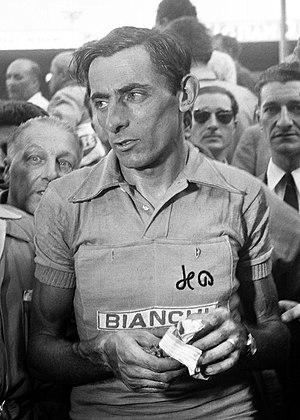
Le Tour de Lombardie, officiellement nommé Il Lombardia est une course cycliste italienne créée en 1905. La course est traditionnellement la dernière des cinq classiques « monuments » de la saison et est considérée comme l'une des courses d'un jour les plus prestigieuses du cyclisme sur route. Elle se dispute à l'automne, le plus souvent le troisième week-end d’octobre, ce qui lui vaut le surnom de Classique des feuilles mortes, qu'elle partage avec Paris-Tours. Elle se court sur un parcours difficile, entre les lacs et les montagnes de Lombardie. La montée la plus célèbre de la course est la Madonna del Ghisallo dans le final de la course.
Les grands tours sont les trois courses par étapes les plus prestigieuses du cyclisme sur route professionnel. Les compétitions sont le Tour d'Italie, le Tour de France et le Tour d'Espagne, qui se déroulent chaque année dans cet ordre depuis 1995. Ils sont les seuls courses par étapes pouvant durer plus de 14 jours. Aucun cycliste n'a remporté les trois grands tours la même année. Les seuls cyclistes qui ont remporté les trois grands tours dans leur carrière sont chronologiquement Jacques Anquetil, Felice Gimondi, Eddy Merckx, Bernard Hinault, Alberto Contador, Vincenzo Nibali et Christopher Froome. Contador est le plus jeune à réaliser cette performance à 25 ans. Il est également le plus rapide à avoir gagné chaque tour, il a accompli cette performance en 14 mois. Il est rare pour les cyclistes de courir les trois courses la même année. En 2004, par exemple, 474 cyclistes ont participé à l'un des grands tours, 68 coureurs à deux et seulement deux cyclistes ont commencé les trois grands tours.
Angelo-Fausto Coppi, dit Fausto Coppi, né le 15 septembre 1919 à Castellania dans le Piémont et mort le 2 janvier 1960 à Tortone, est un cycliste italien. Professionnel de 1940 à 1959, il est considéré comme l'un des plus grands coureurs de l'histoire du cyclisme, ce qui lui vaut le surnom de « campionissimo ». Premier coureur à réaliser le doublé Tour d'Italie-Tour de France en 1949, il remporte notamment cinq Tours d'Italie, deux Tours de France, cinq Tours de Lombardie, trois Milan-San Remo, un Paris-Roubaix, une Flèche wallonne, quatre Championnats d'Italie sur route et trois championnats du monde : un sur route et deux en poursuite. Il détient également le record de l'heure de 1942 à 1956. Sa carrière a été marquée par sa rivalité avec Gino Bartali. Coureur complet, son palmarès compte des victoires majeures dans différents types de compétition, sur route et sur piste. Il a acquis nombre de victoires au bout de longues échappées solitaires.